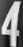
Number: 4